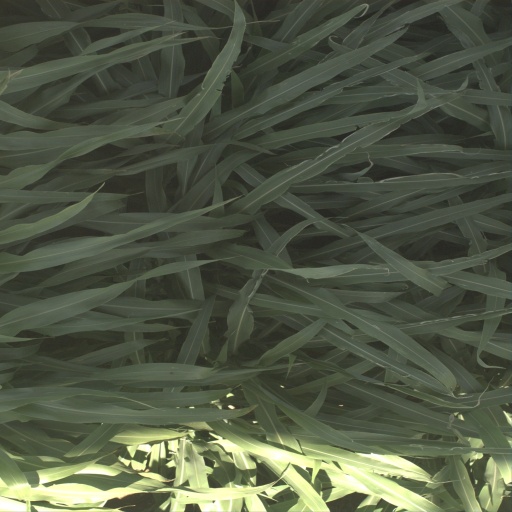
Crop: sorghum